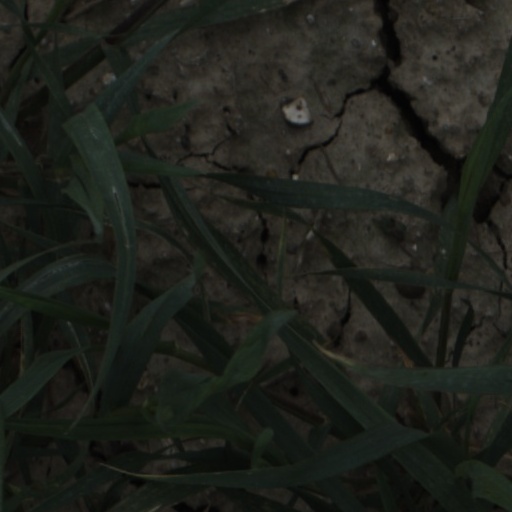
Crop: wheat